Jan van Steenbergen

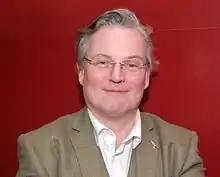
Van Steenbergen in 2017

Johannes Hendrik "Jan" van Steenbergen (born June 3, 1970) is a Dutch translator and interpreter. He is known for being the author of several constructed languages, notably Interslavic and Wenedyk.